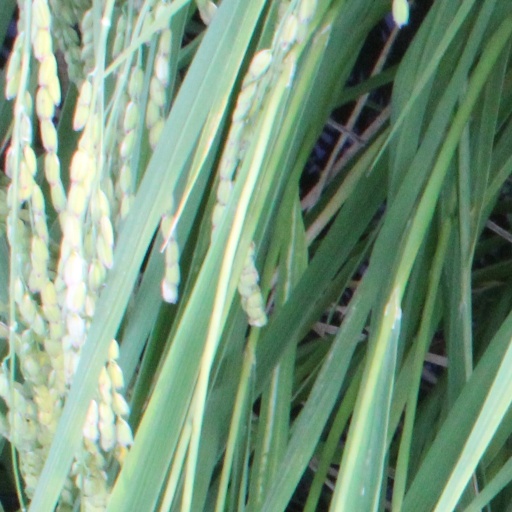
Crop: rice